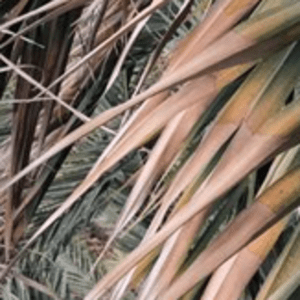
Label: Potassium Deficiency